Muscle Shoals Sound Studio

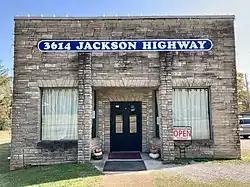
Original studio at 3614 Jackson Highway, Sheffield

Muscle Shoals Sound Studio is an American recording studio in Sheffield, Alabama, formed in 1969 by four session musicians known as the Muscle Shoals Rhythm Section. They had left nearby FAME Studios in Muscle Shoals to create their own recording facility.